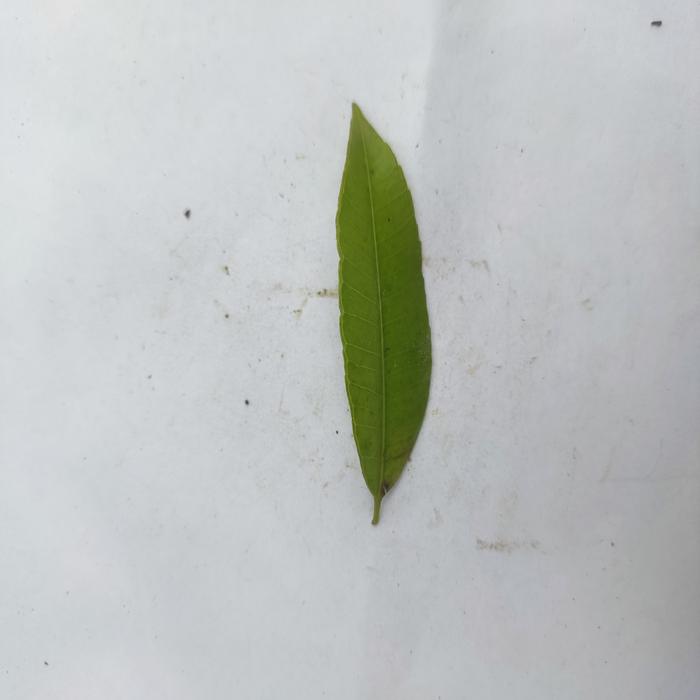
Crop: Hog Plum
Leaf condition: Anthracnose